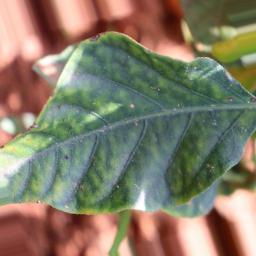
Label: nutritional